Page One (Steven Page album)

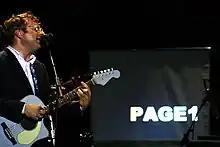
Page touring in support of "Page One"

"Page One" peaked at No. 58 on the Canadian Albums Chart. It did not make the "Billboard" 200 chart in the United States; however, it did peak at No. 6 on the Heatseekers Albums Chart. It also finished in third place on CBC Radio 2's "Top Canadian Albums of 2010", as voted by the station's listeners.